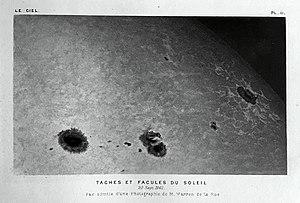
Taches et facules du soleil - 20 septembre 1861
Warren De la Rue est un astronome et chimiste britannique, connu pour son travail dans le domaine de la photographie astronomique.
En astronomie, une facula ou facule ou plage faculaire est littéralement un « point lumineux ».